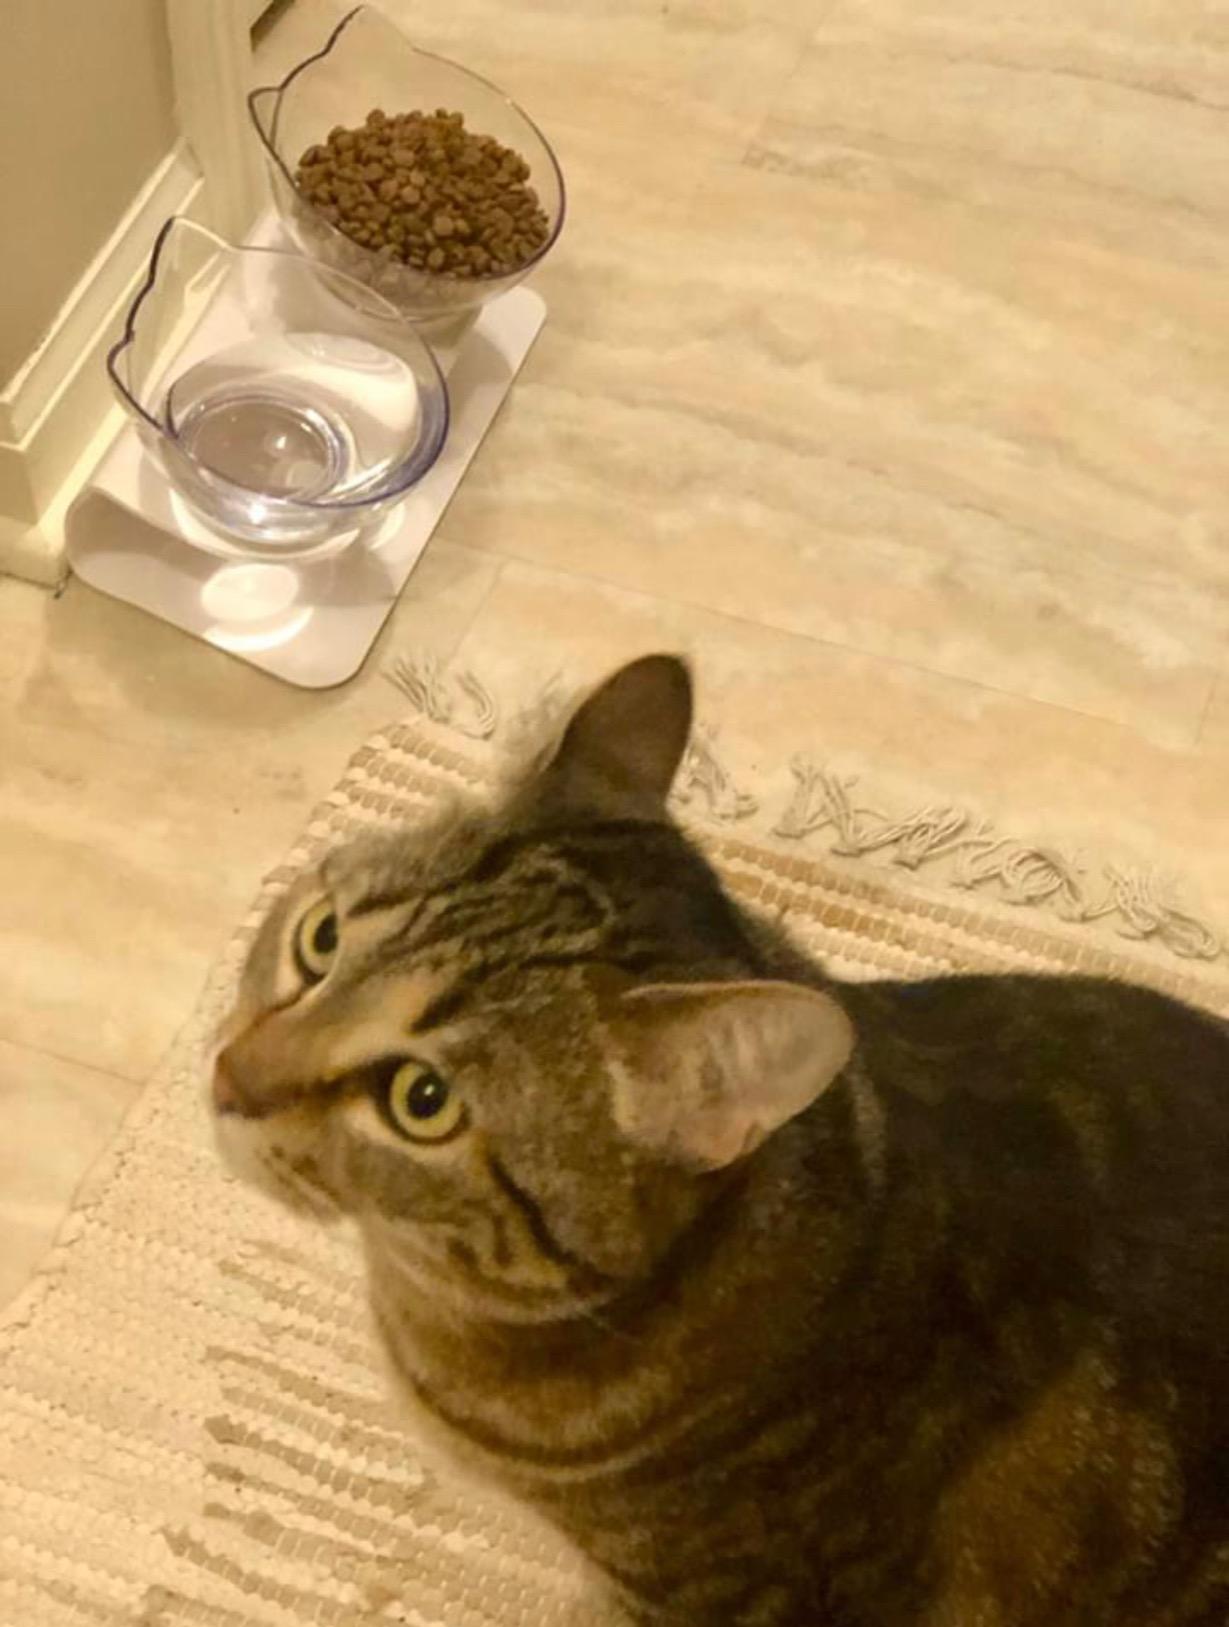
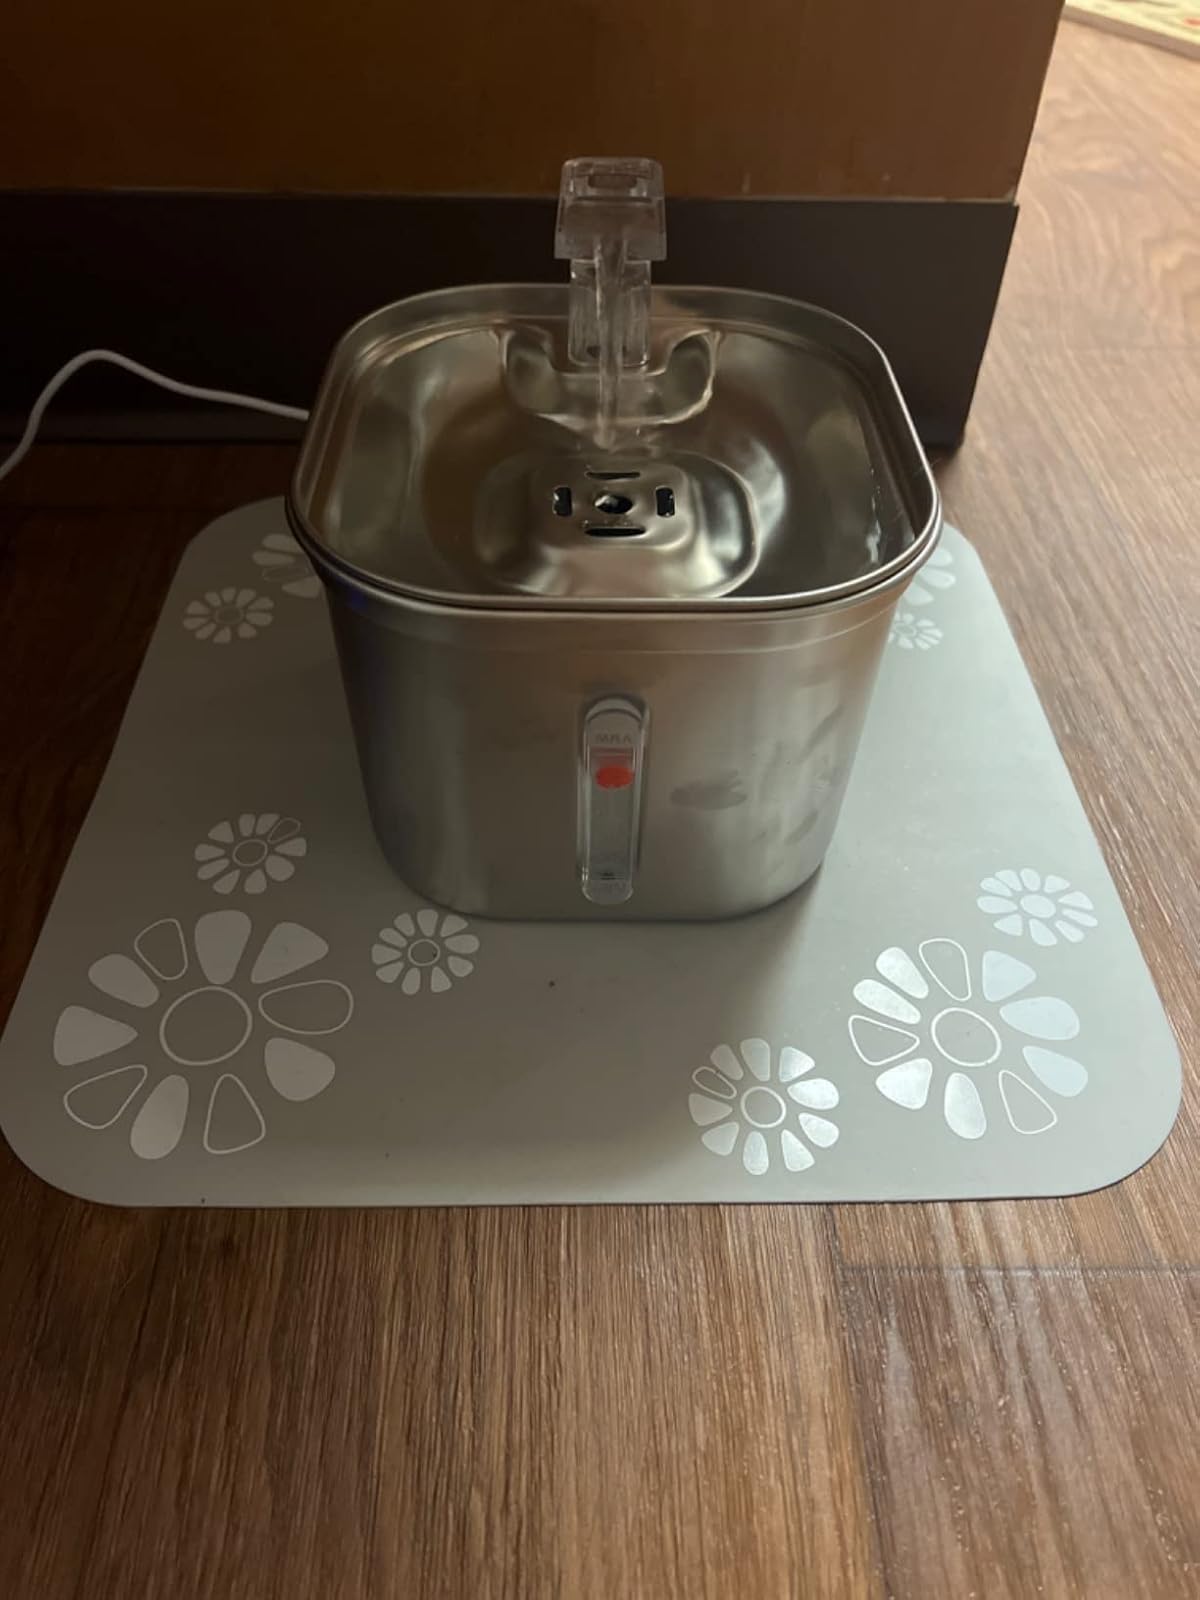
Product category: items_bowl
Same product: no